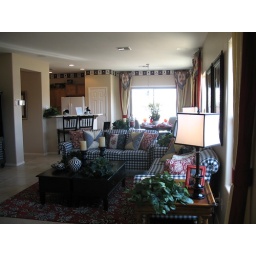
Entry way of house - kitchen in left hand corner, sliding glass door to outside